Gyanendra of Nepal

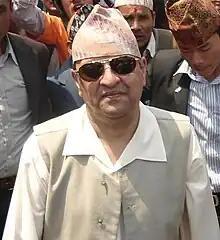
Gyanendra Shah in 2012

Gyanendra Shah (born 7 July 1947) is the final monarch of Nepal, who ruled from 2001 until 2008, when the monarchy was overthrown. He briefly held the throne as a child between 1950 and 1951, when his grandfather Tribhuvan and his family fled to India for political reasons. His second reign, which began following the 2001 Nepalese royal massacre, was characterised by constitutional upheaval.